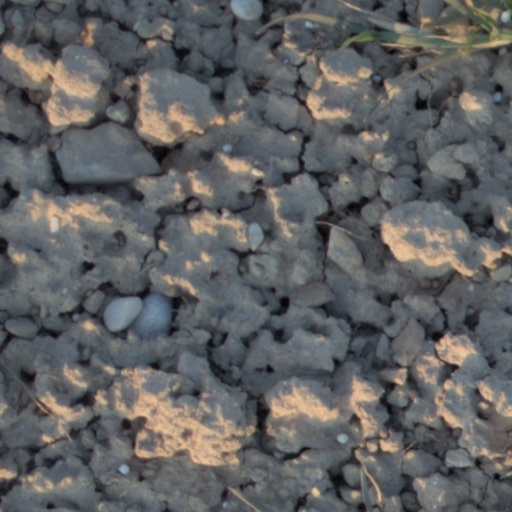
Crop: wheat